Edna Cukierman

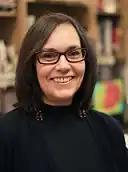
Cukierman in a Congressionally Directed Medical Research Programs (CDMRP) photo, 2018

Edna "Eti" Cukierman is a Mexican biochemist who is a professor at the Fox Chase Cancer Center. She serves as co-director of the Marvin & Concetta Greenberg Pancreatic Cancer Institute. Her research investigates pancreatic cancer and the tumor microenvironment.